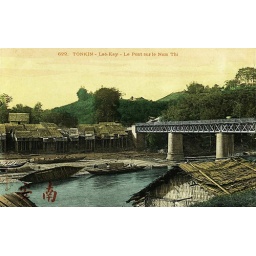
frontier bridge over Nanxi river